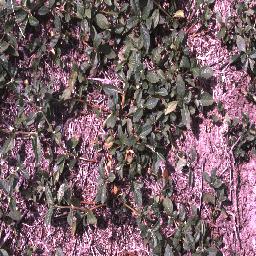
Label: negative